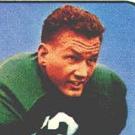
Age: 25